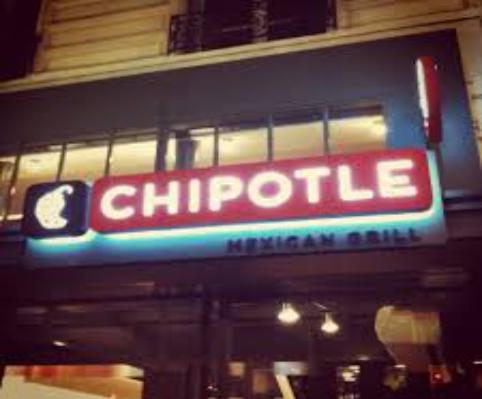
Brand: Chipotle Mexican Grill-2
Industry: Clothes